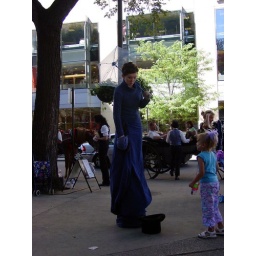
in front of the water tower place is where all the mimes gather